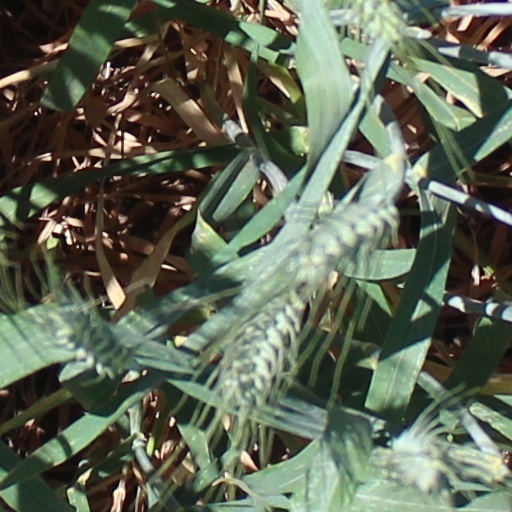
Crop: wheat